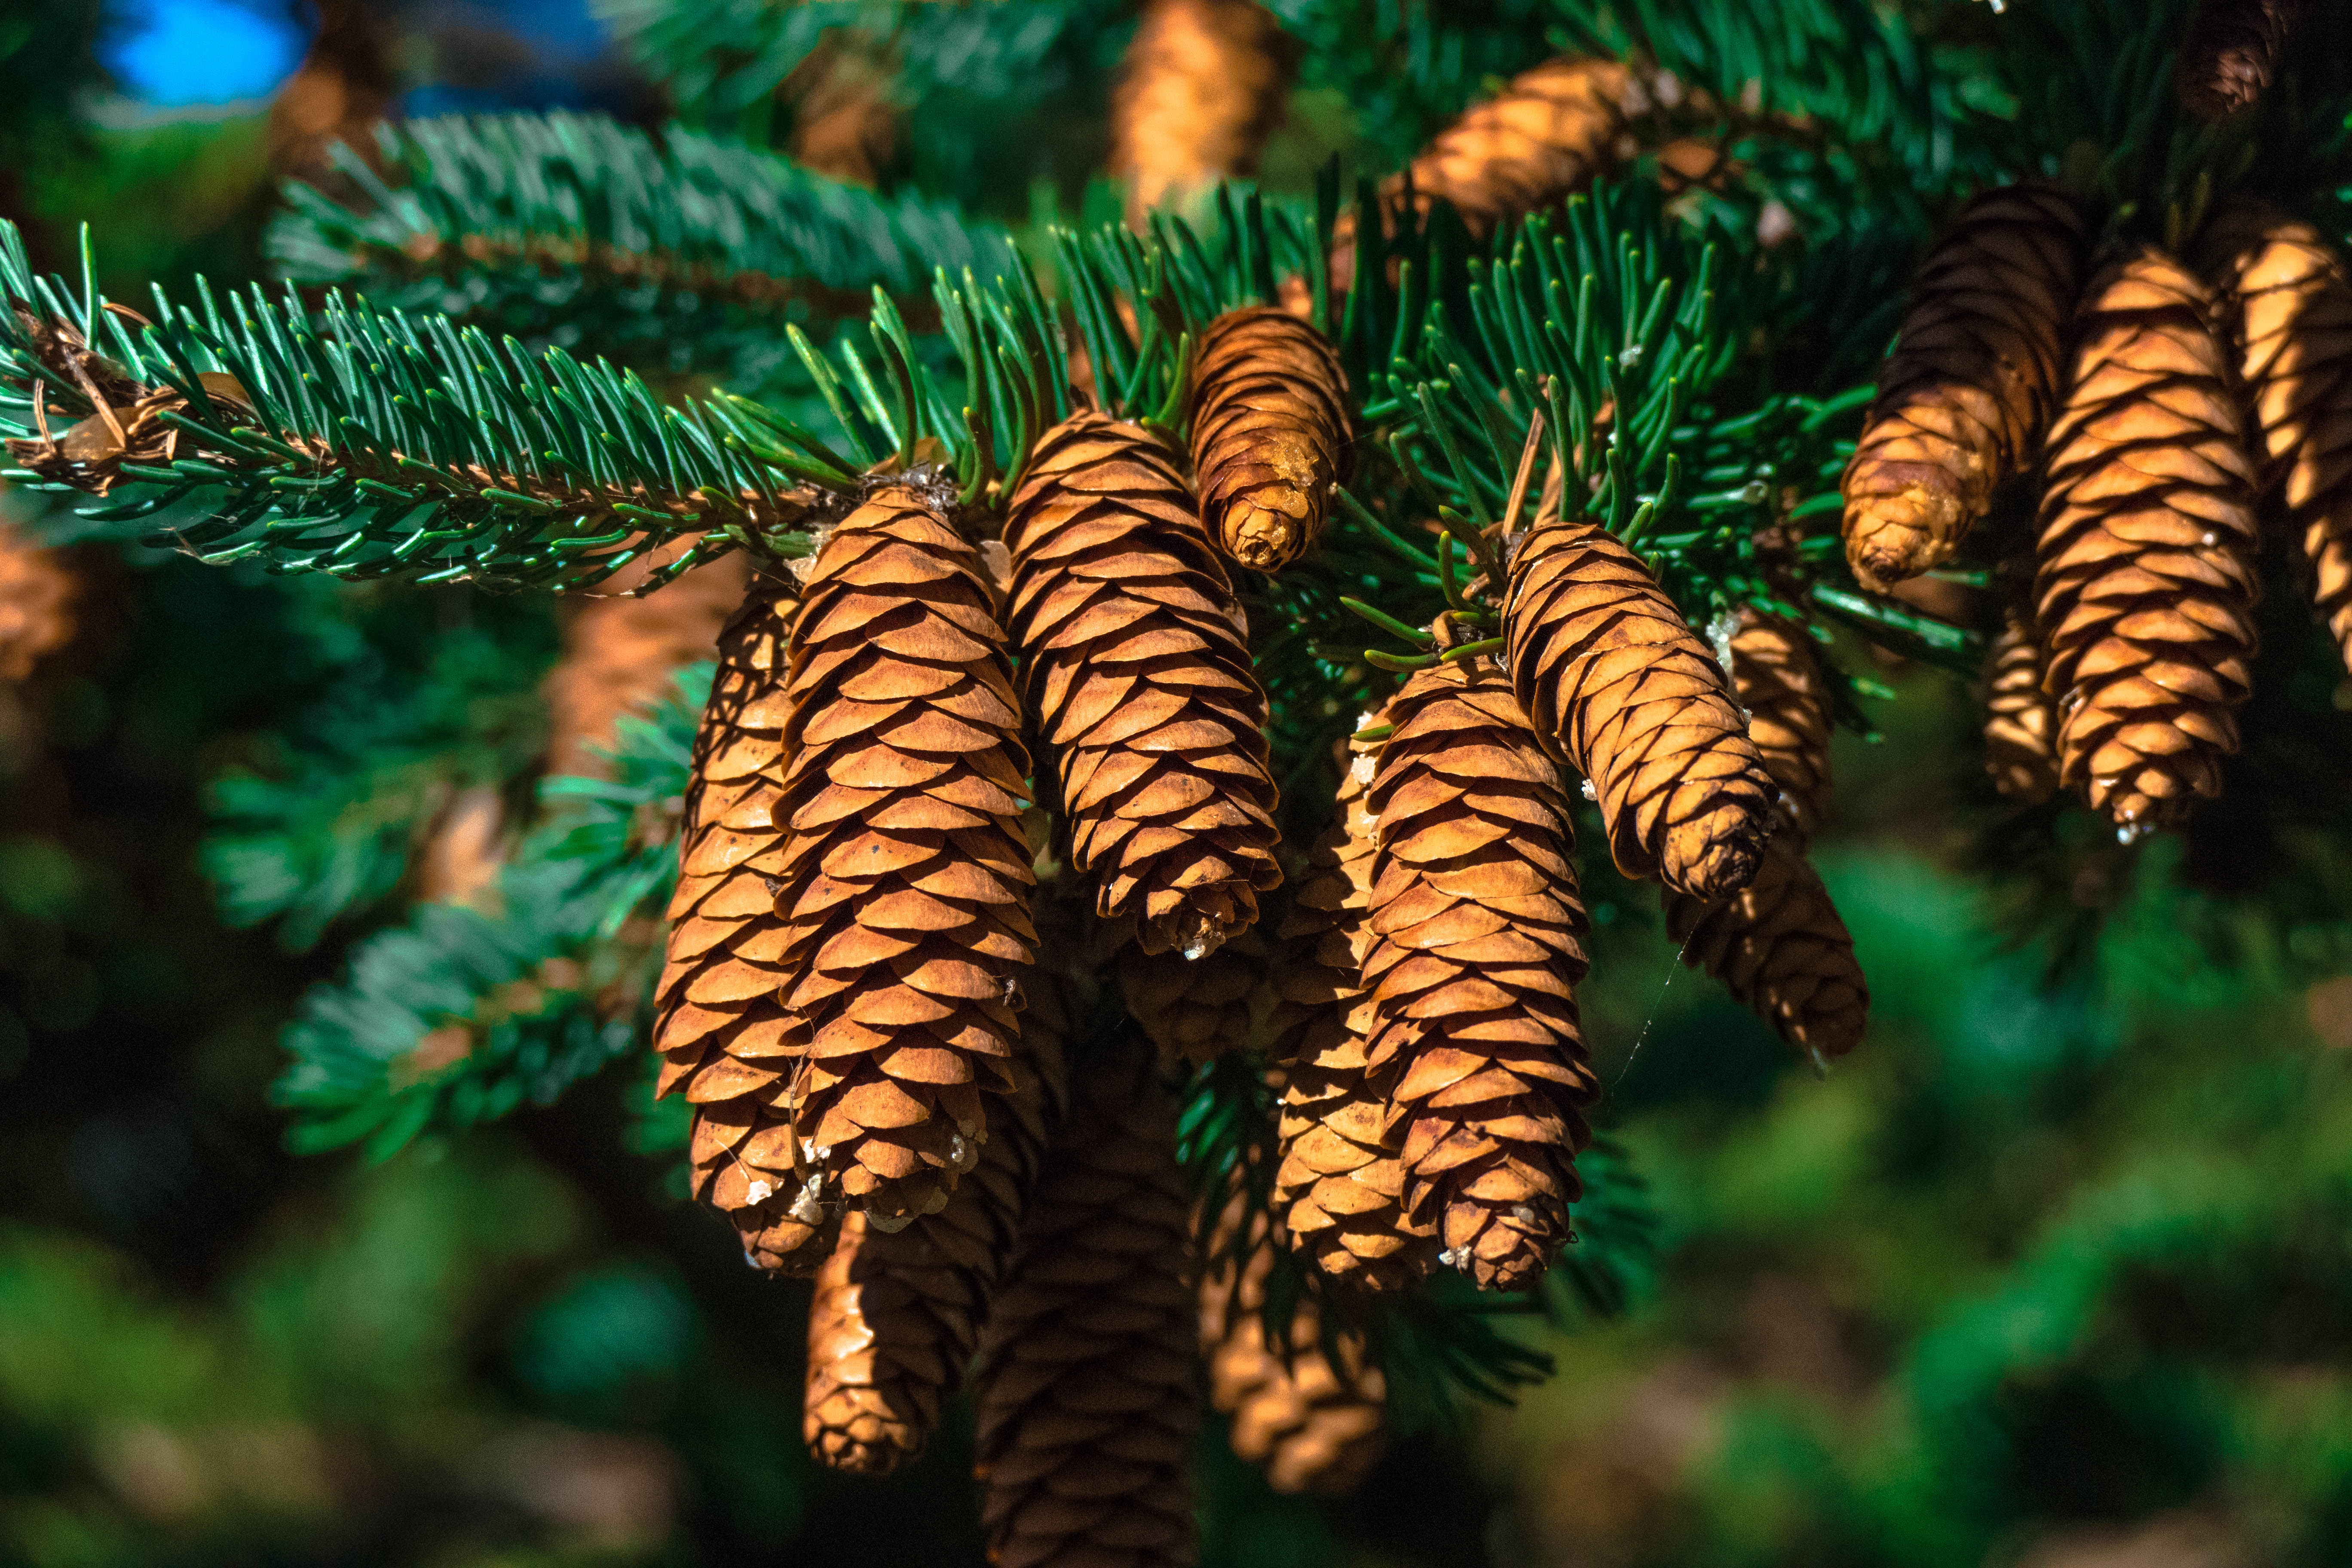
tree, nature, forest, branch, plant, leaf, flower, jungle, autumn, park, botany, fir, flora, conifer, close up, spruce, canada, macro photography, pine family, woody plant, land plant, arecales, conifer cone